Campus of the University of Oregon

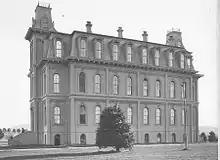
A view of Deady Hall soon after construction. Image courtesy of the Oregon State Library.

The campus opened in Eugene on October 16, 1876, in an 18-acre former wheat field purchased from Reverend J. H. D. Henderson. Henderson's land had been part of Hilyard Shaw's original donation land claim. Work on the first campus building, named Deady Hall in 1893, would not yet be completed until 1877, and school began on the building's first floor with hammering noise and other carpenter sounds coming from the floors above. Judge Joshua J. Walton, organizer of the Union University Association, the organization responsible for bringing the university to Eugene, kept his cattle on the property even after classes began. Judge Walton later erected a fence to separate his cattle from the students. The campus had no sidewalks, only two oak trees, and a great quantity of mud.